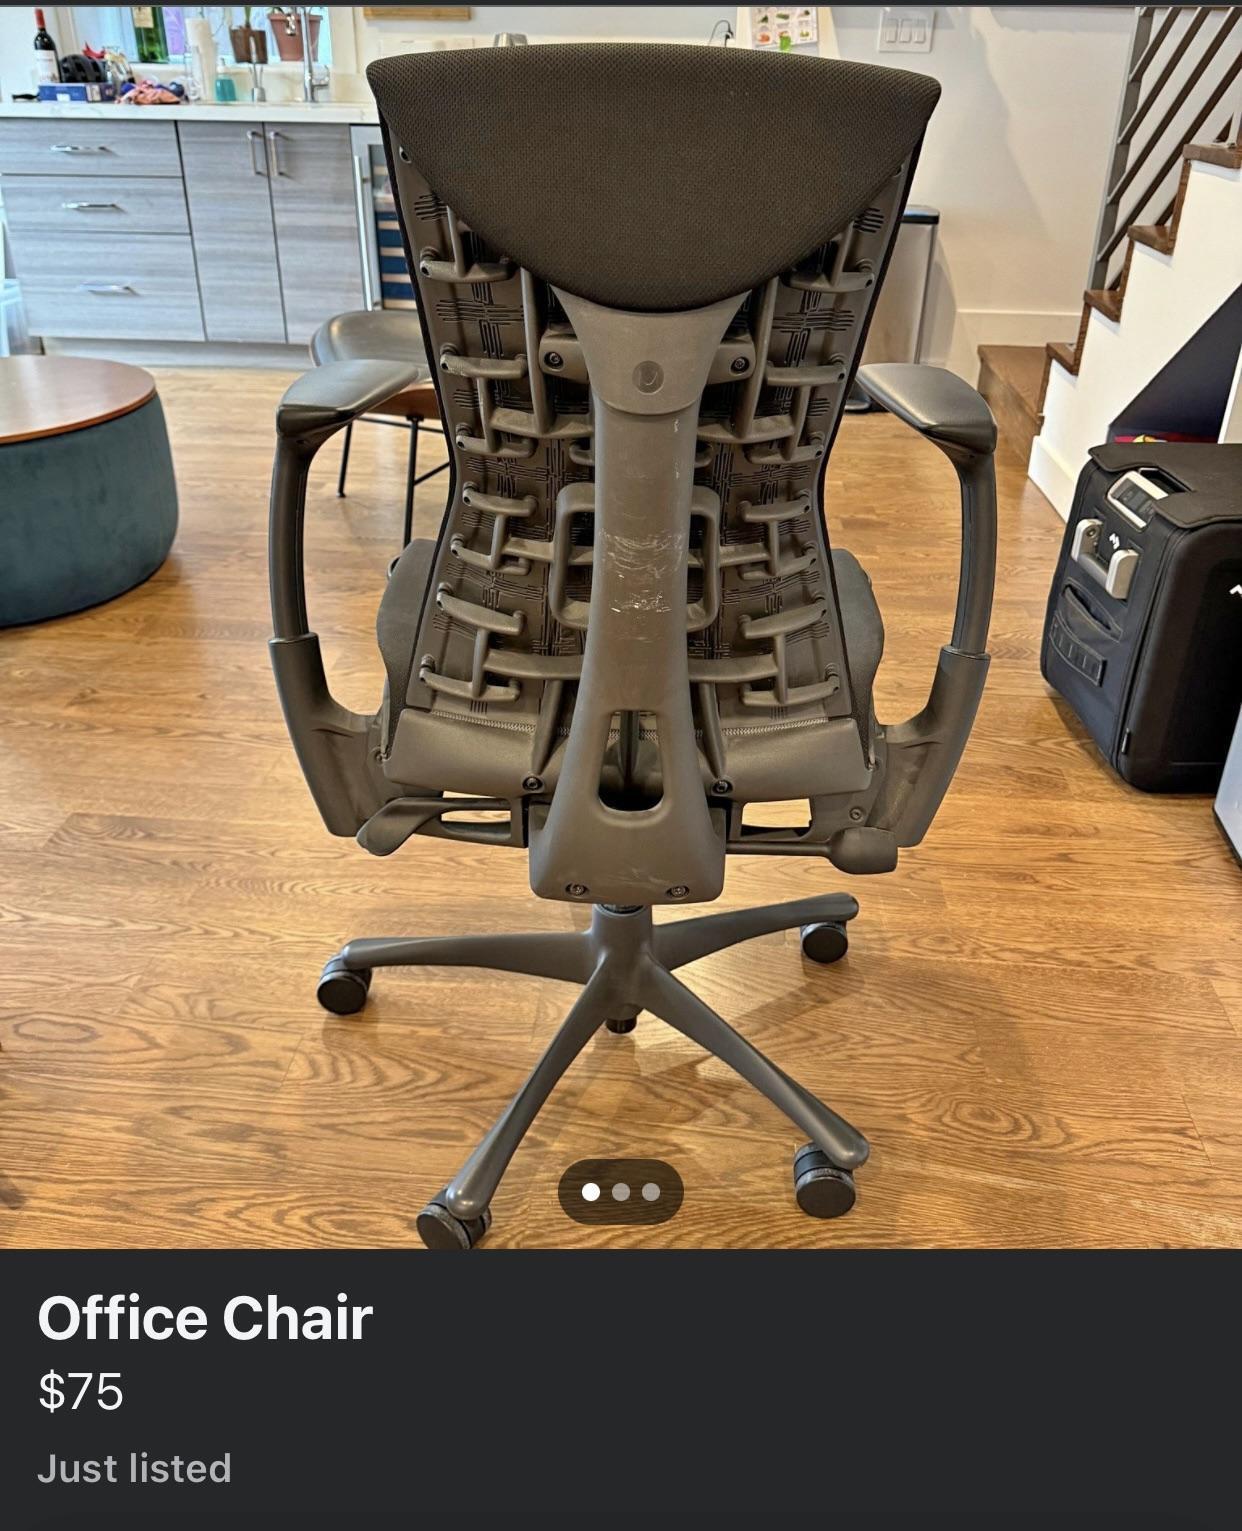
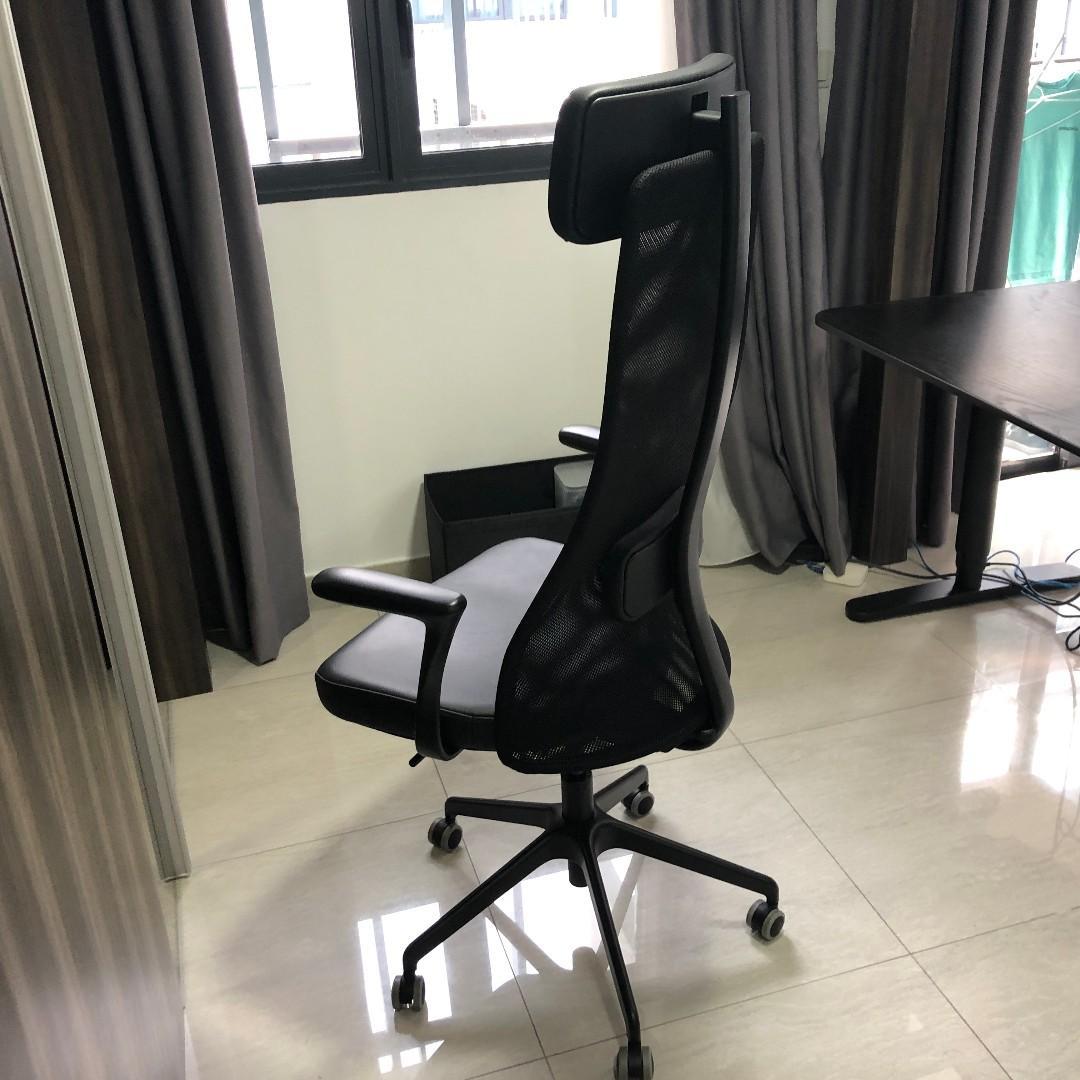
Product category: items_chair
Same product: no